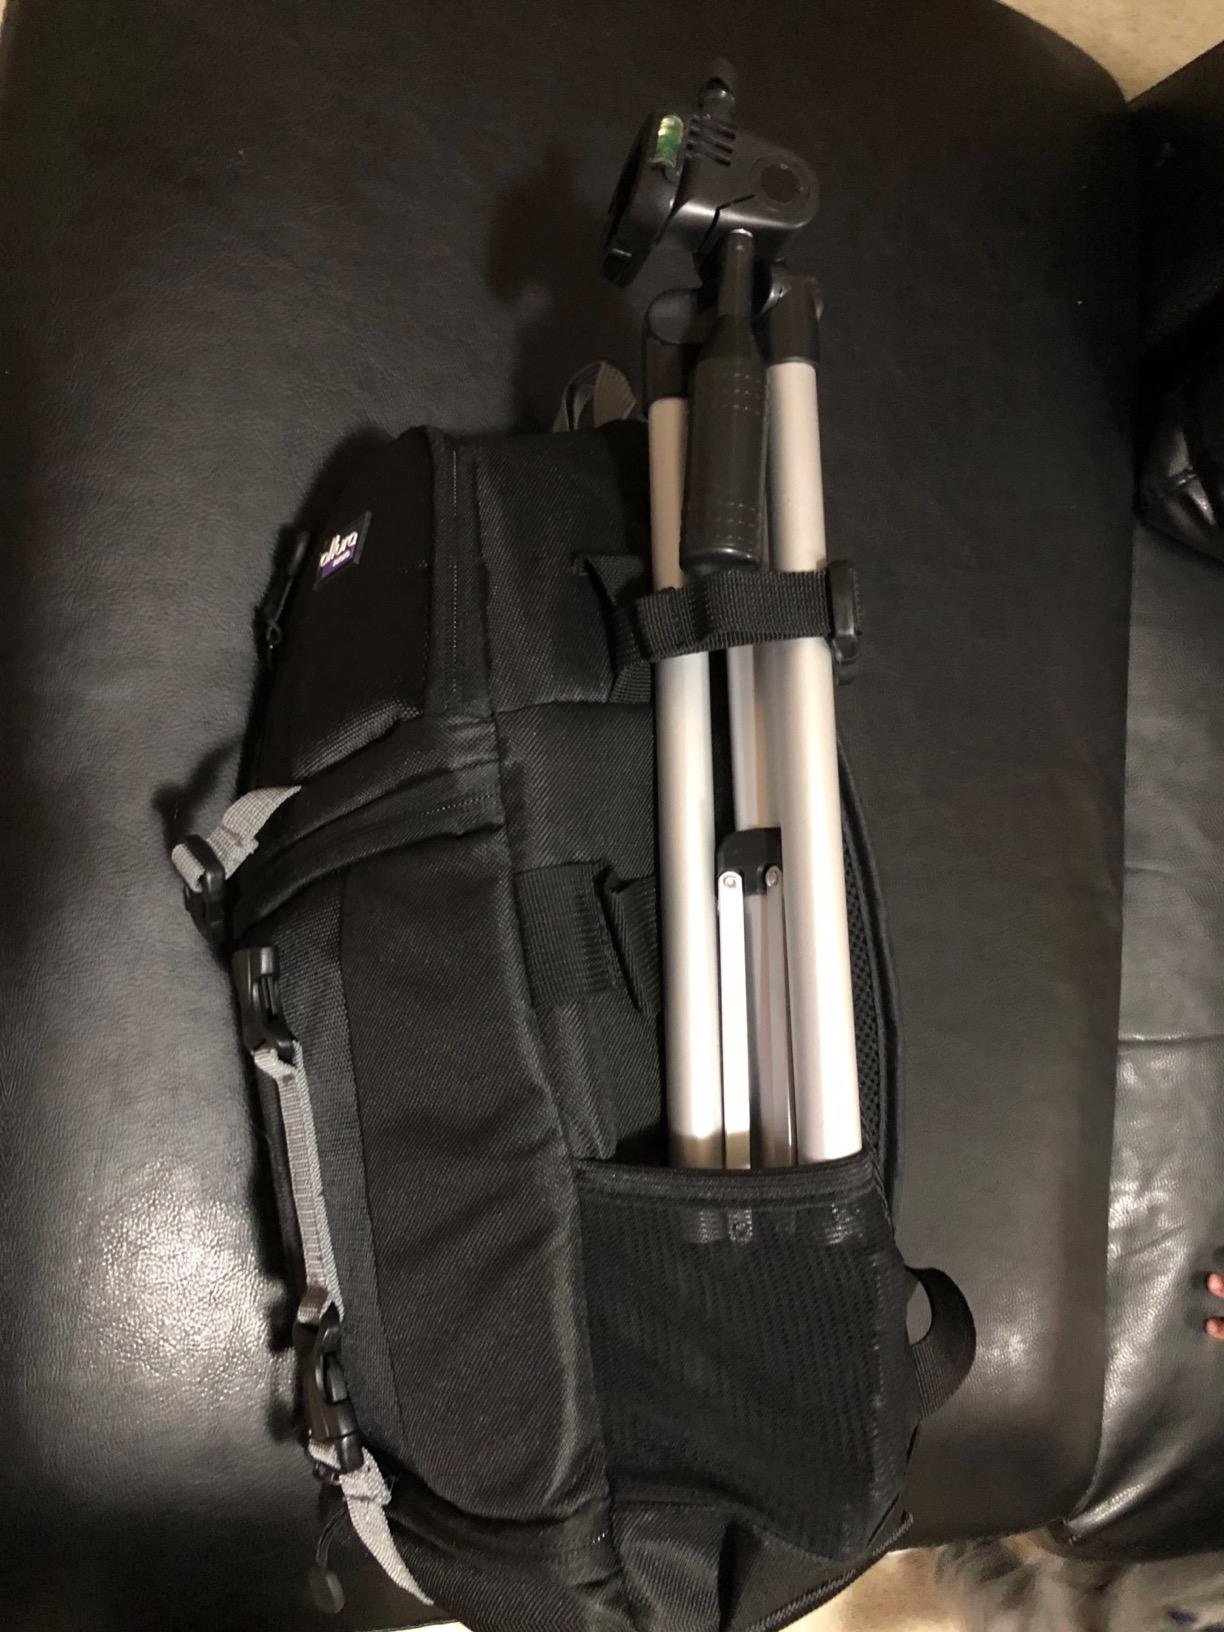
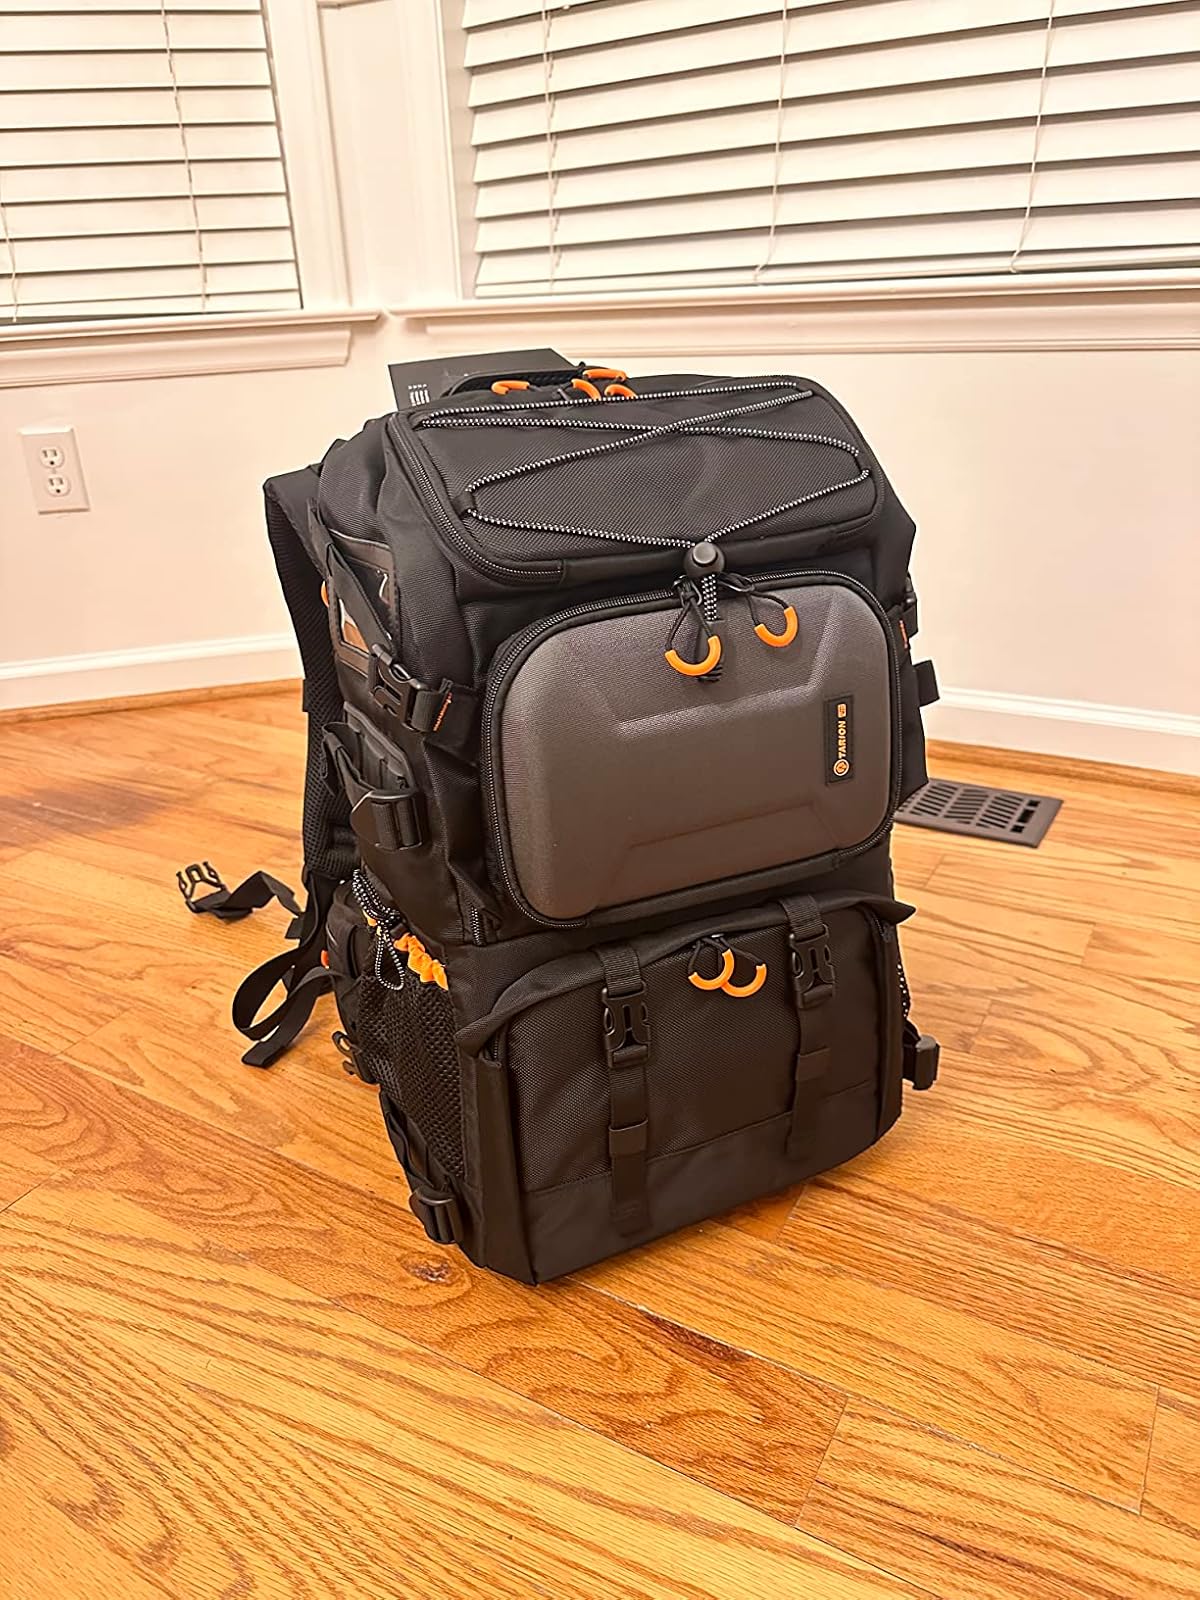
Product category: bag
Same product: no